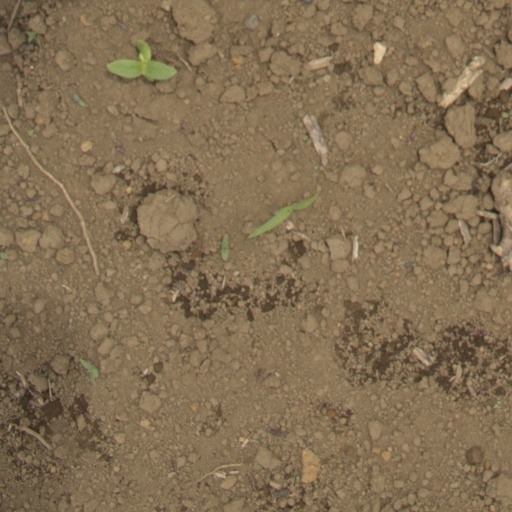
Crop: Jerusalem artichoke